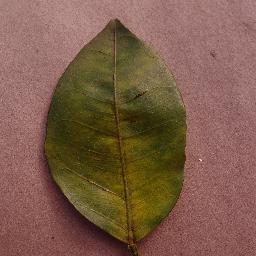
Label: Orange___Haunglongbing_(Citrus_greening)